Ogdoad (Gnosticism)

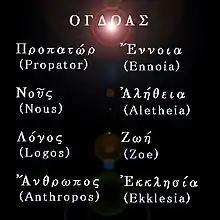
The ogdoad described by Gnostic Valentinus in the 2nd century AD (with the first two named Propator and Ennoia)

The ancient astronomy taught that above the seven planetary spheres was an eighth, the sphere of the fixed stars (Clem. Alex. "Strom". , xxv. p. 636: see also his quotation, , p. 692, of a mention of the fifth heaven in apocryphal writings ascribed to Zephaniah). In the eighth sphere, these Gnostics taught, dwelt the mother to whom all these archons owed their origin, Sophia or Prunikos according to the version of Irenaeus, Barbelo according to that of Epiphanius. In the language of these sects the word hebdomad not only denotes the seven archons, but is also a name of place, denoting the heavenly regions over which the seven archons presided; while Ogdoad denotes the supercelestial regions which lay above their control.